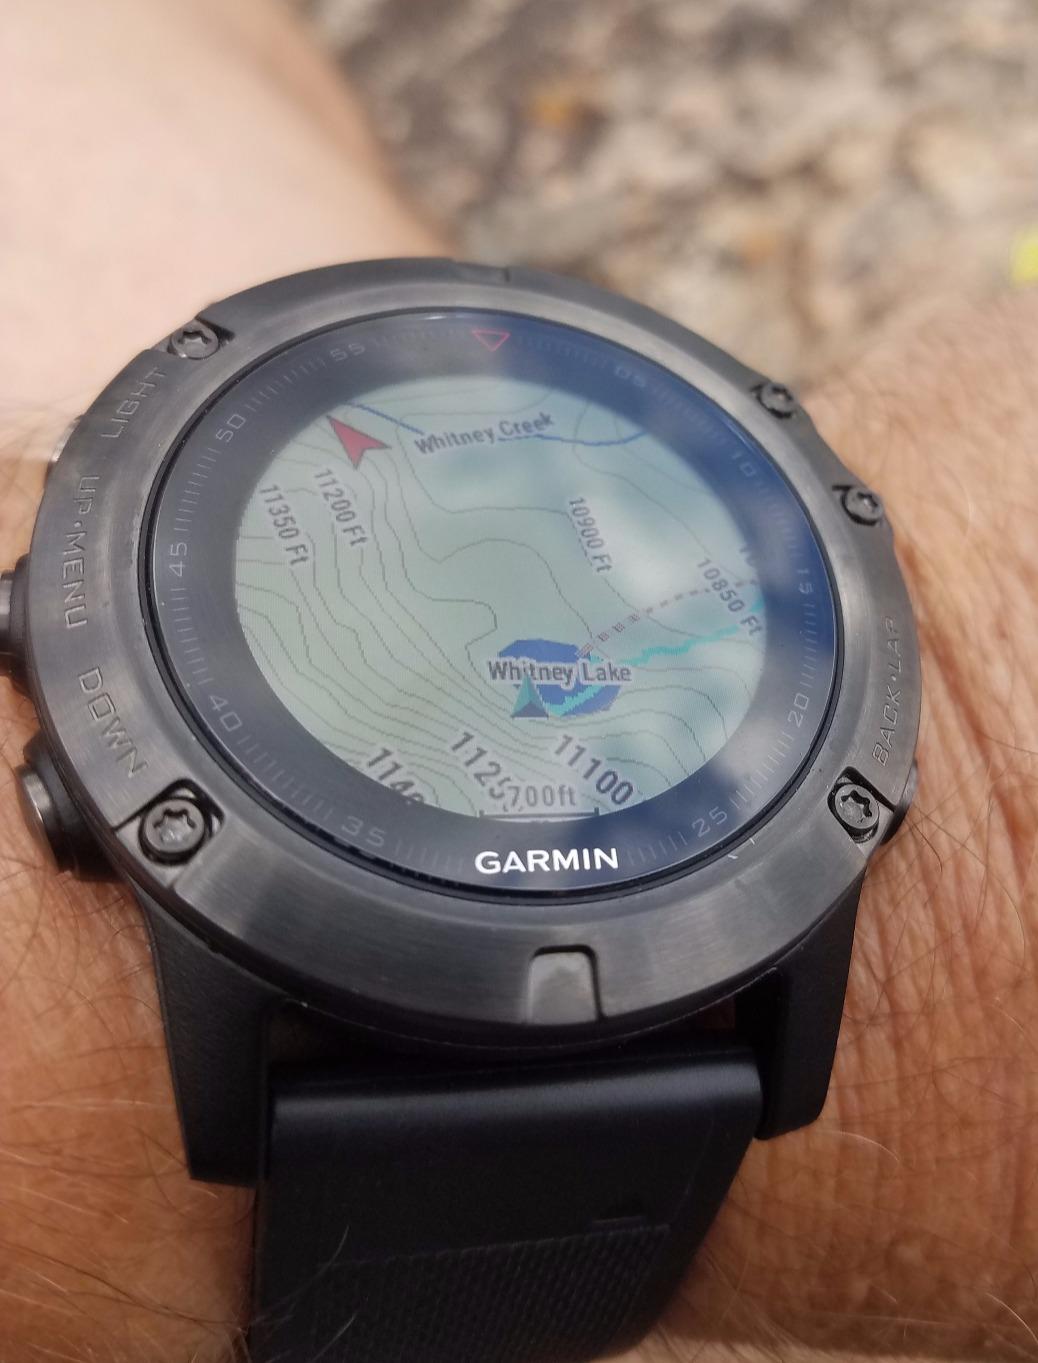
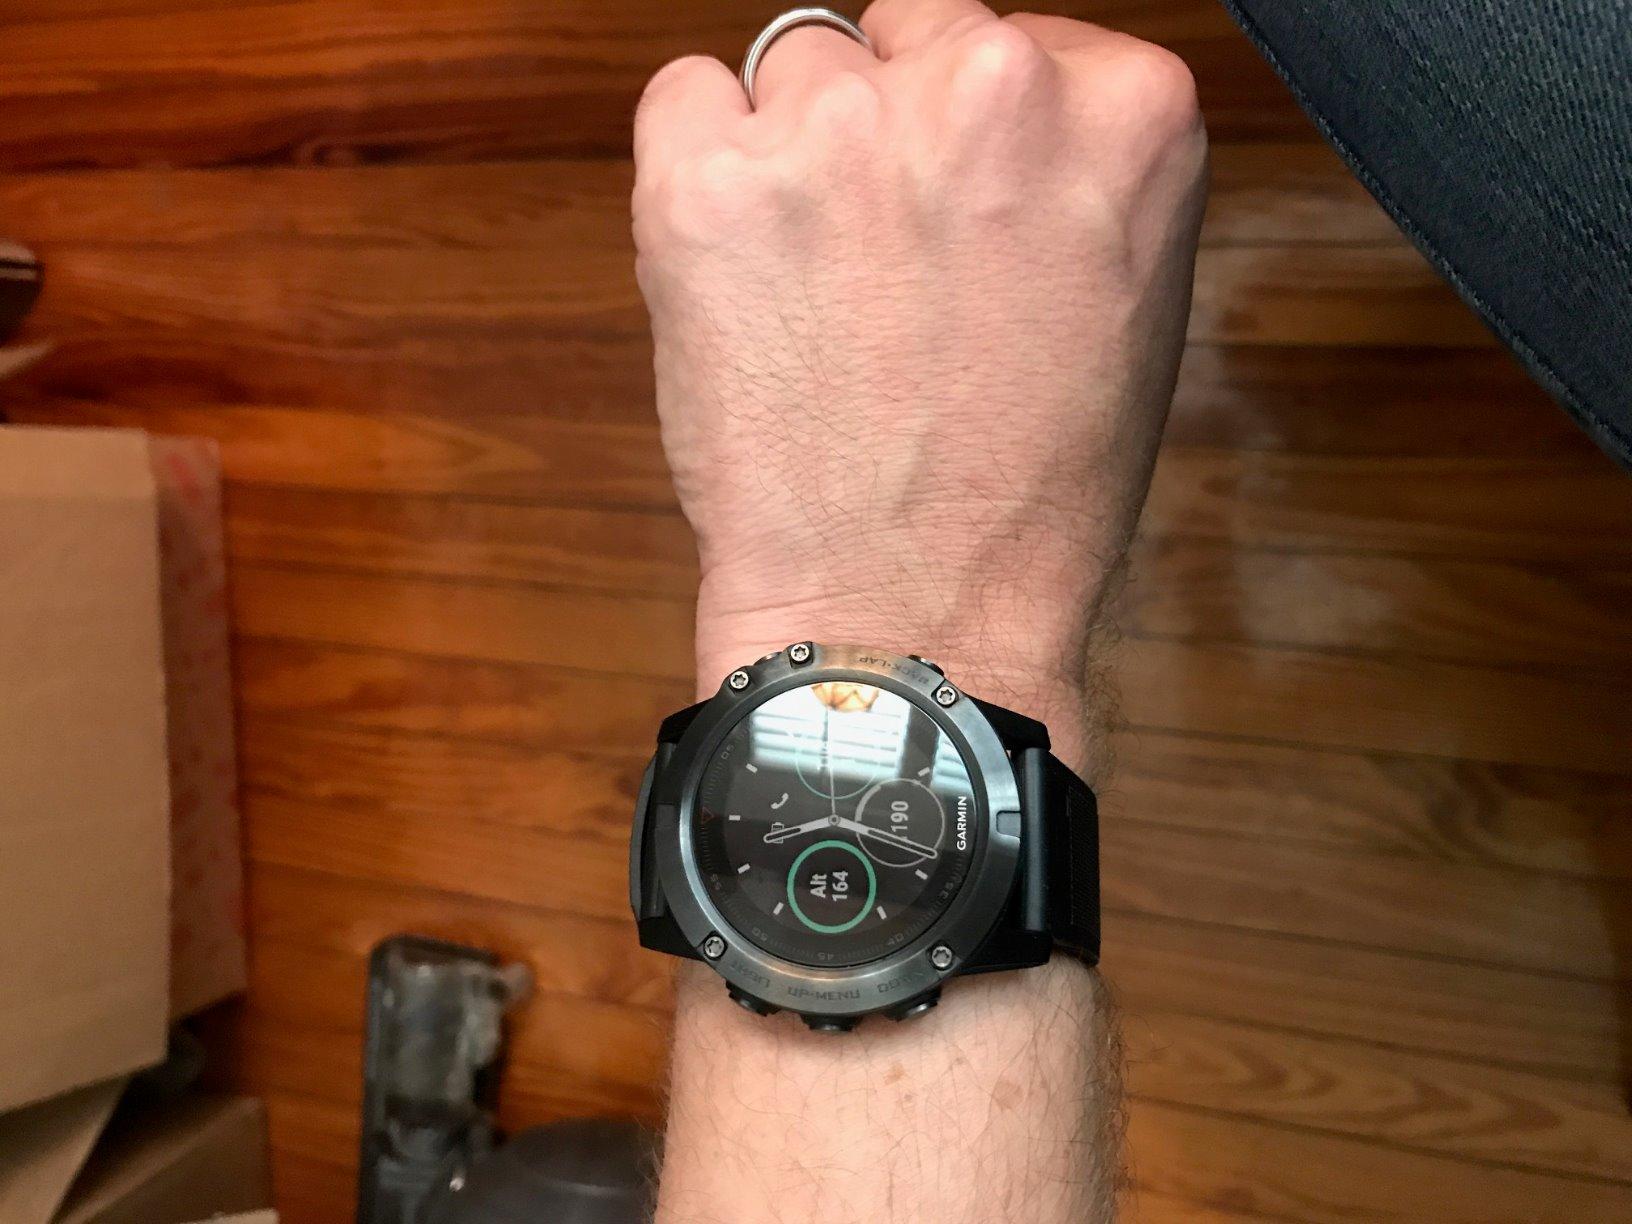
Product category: smartwatch
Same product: yes